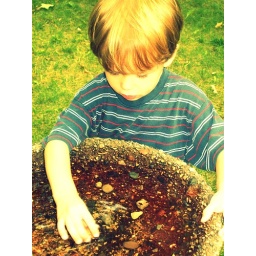
As I took this , he was telling me baby birdies would drown in the bird bath .